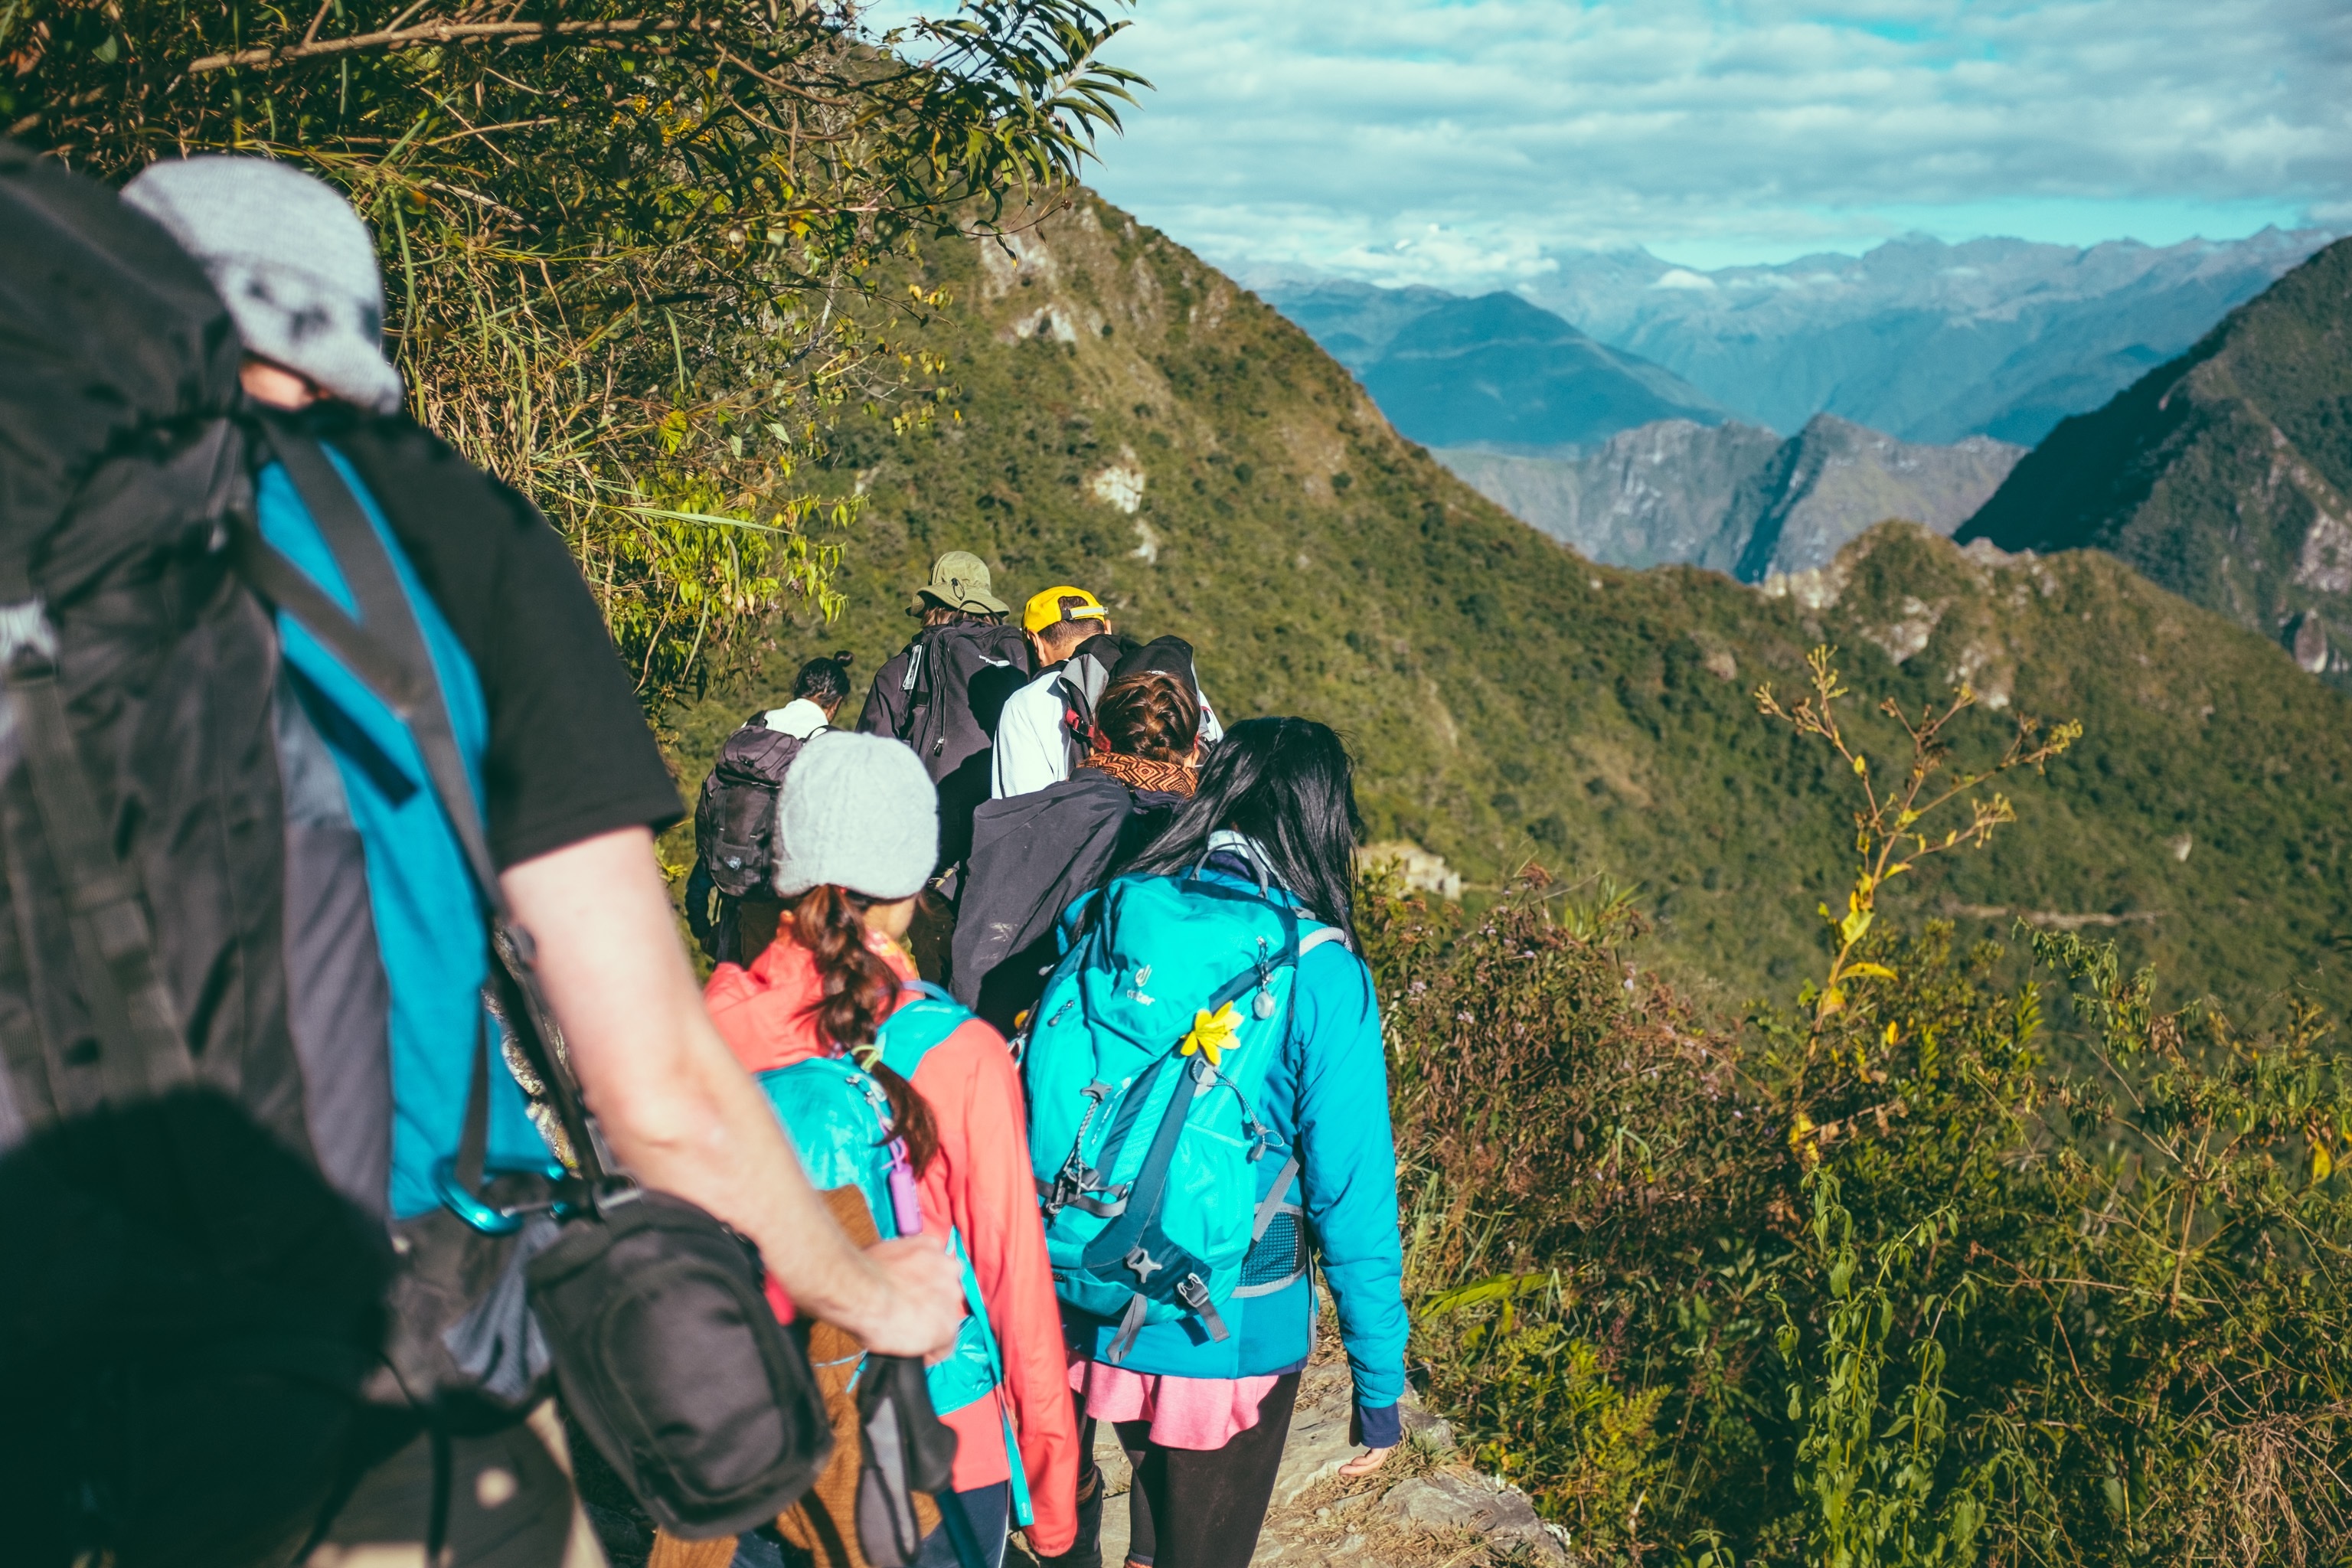
walking, person, mountain, hiking, trail, adventure, mountain range, recreation, climbing, extreme sport, tourism, mountaineering, sports, trekking, backpacking, outdoor recreation